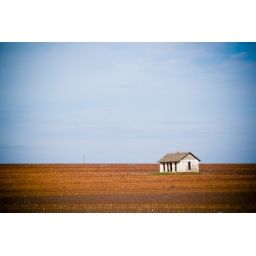
Abandoned house in Texas cotton field